Nina Allan

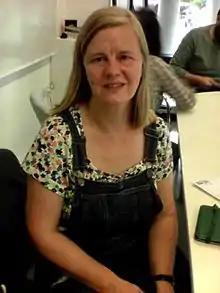
Allan in 2016

Nina Allan (born 27 May 1966) is a British writer of speculative fiction. She has published five collections of short stories, multiple novella-sized works, and five novels. Her stories have appeared in the magazines "Interzone", "Black Static" and "Crimewave" and have been nominated for or won a number of awards, including the Grand prix de l'Imaginaire and the BSFA Award.